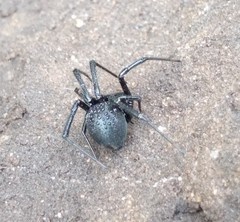
Species: Lactrodectus_hesperus